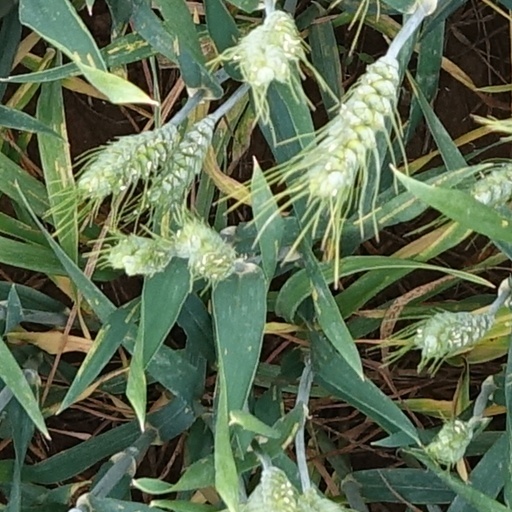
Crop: wheat